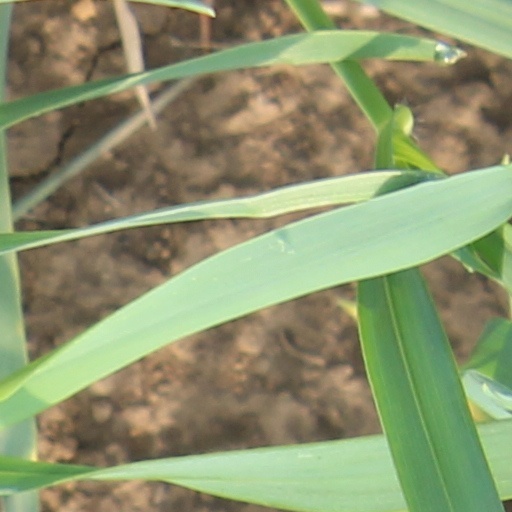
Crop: wheat